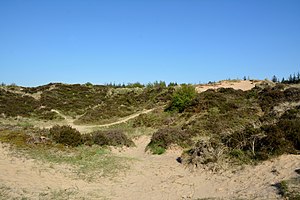
Sønder Løgum Klit
Sønder Løgum Klit
Sønder Løgum Klit er er en op til syv meter høj fredet indlandsklit beliggende øst for byen Sønder Løgum i den slesvigske midslette syd for den dansk-tyske grænse. Det 41,5 hektar store område blev fredet i 1938.